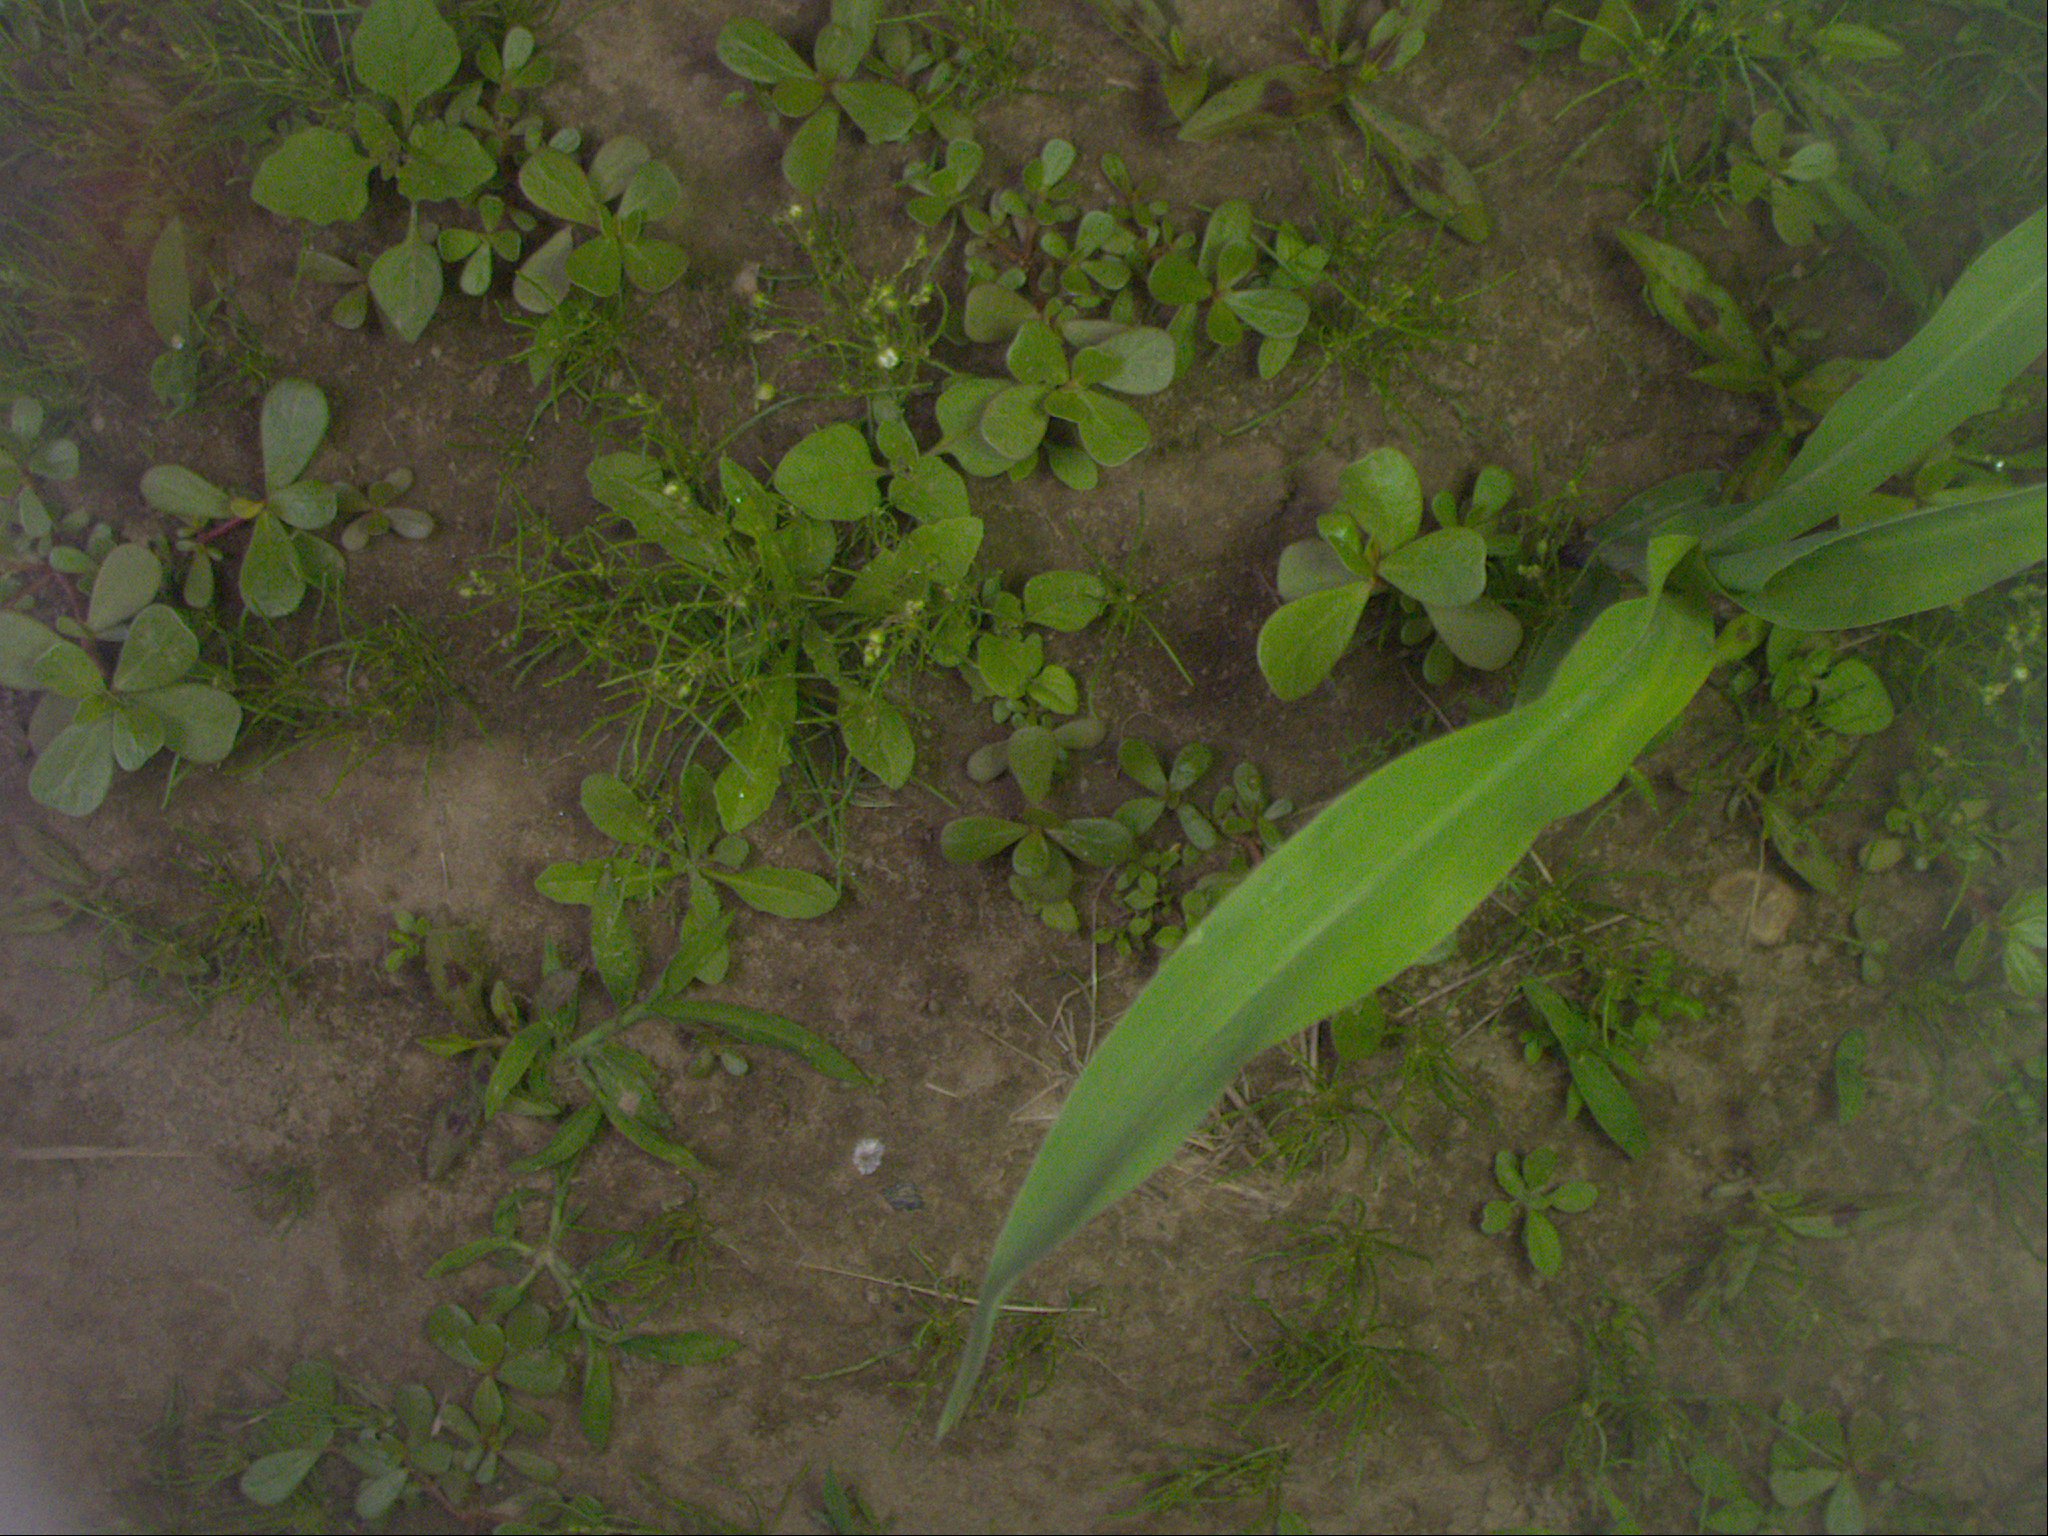
Crop: maize
Objects: maize, stem_maize